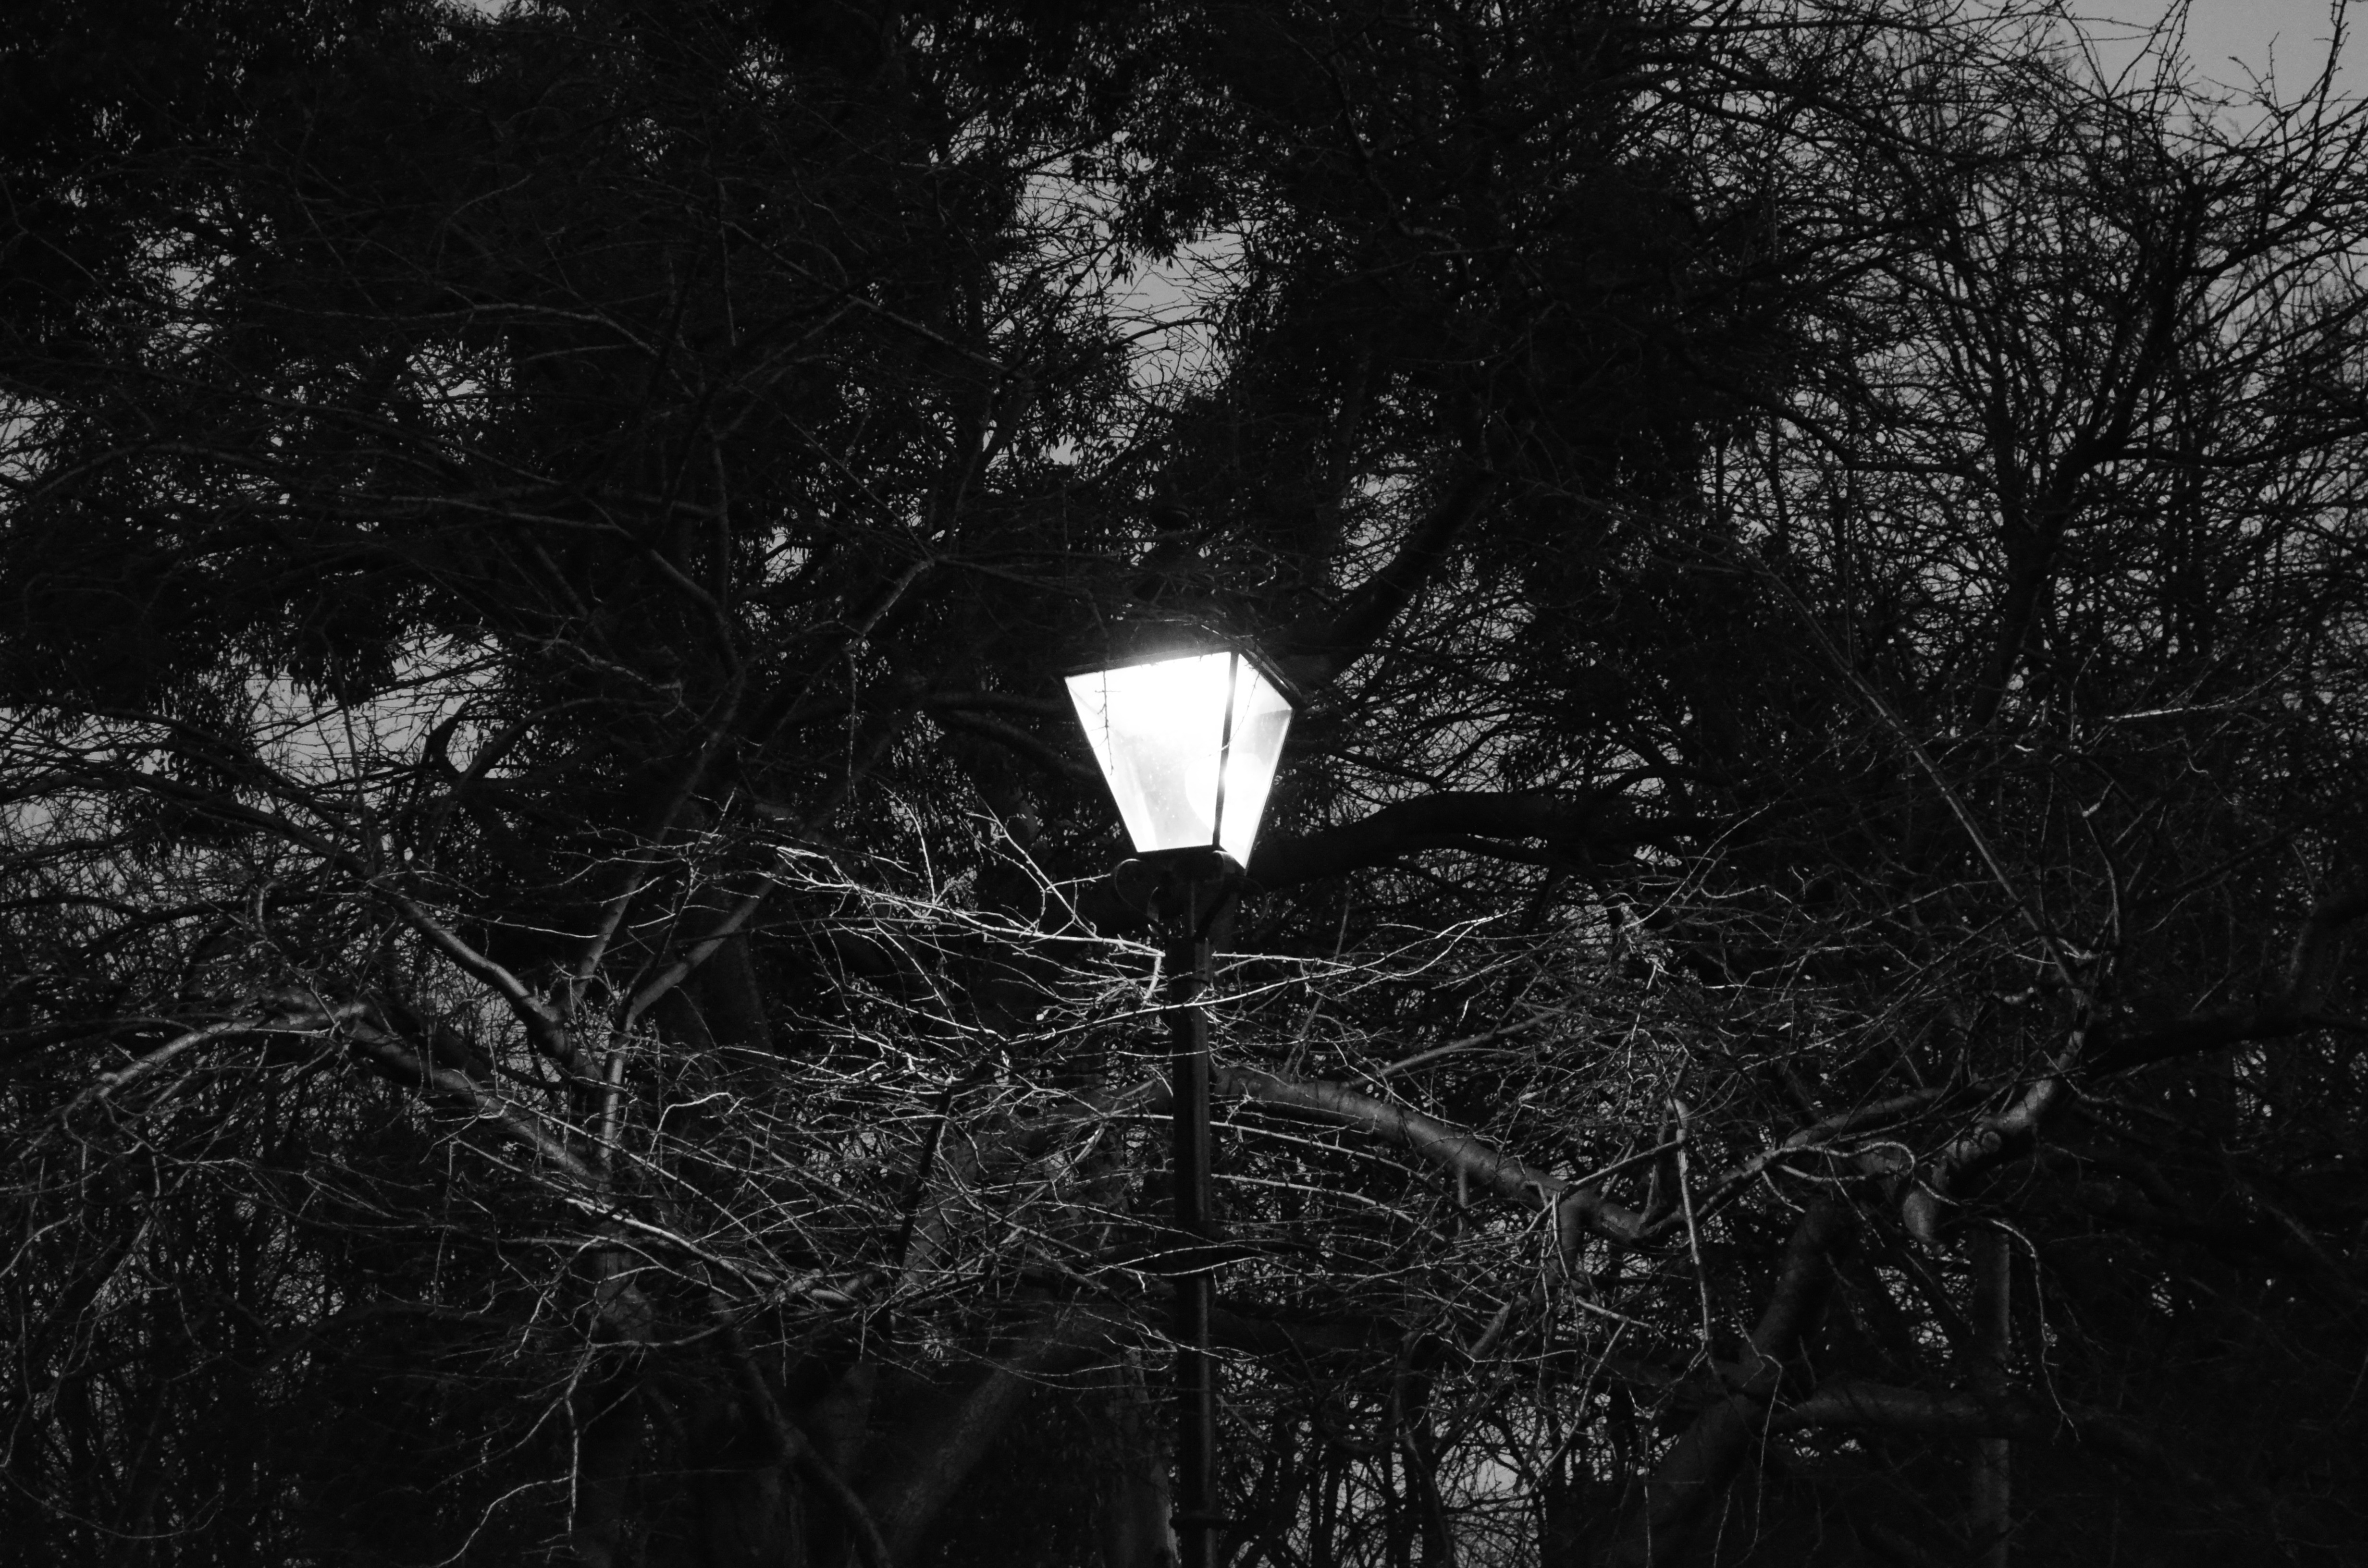
tree, branch, light, black and white, white, street, night, sunlight, flower, dark, darkness, street light, black, monochrome, lighting, moonlight, monochrome photography